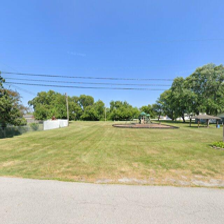
Label: streetView